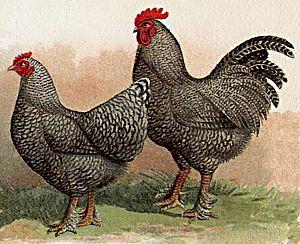
Coucou de Malines
Cette liste regroupe les races de poules européennes officiellement reconnues en France, ainsi que quelques races reconnues au niveau européen.
La poularde est une poulette domestique qui n'a pas encore pondu, castrée, engraissée par une nourriture riche de céréales et de produits laitiers. Les filets sont longs et larges, les pillons ronds, les muscles infiltrés de graisse donnent une chair fine et fondante.
Gallus gallus domesticus, en français la Poule domestique, le coq domestique, est une sous-espèce de l'ordre des Galliformes. Cet oiseau, principalement issu de la domestication d'une espèce sauvage particulière, est élevé à la fois pour sa chair, pour ses œufs, pour le combat, pour le chant, parfois pour ses plumes et plus rarement encore pour sa crête. En 2018, de nombreuses races issues de la sélection opérée par les paysans au fil des siècles ont disparu. Il s'agit de l'espèce d'oiseaux dont la population est la plus importante.
La Poule de Malines ou coucou de Malines est une race de poule domestique.